3rd Chess Olympiad

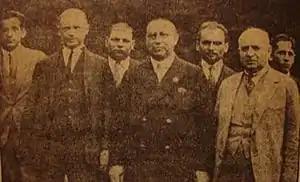
The Polish gold medalists: Frydman, Tartakower (1st and 2nd from the left), Rubinstein (centre), Makarczyk, and Przepiórka (2nd and 3rd from the right).

The 3rd Chess Olympiad, organized by the FIDE and comprising an open and women's tournament, as well as several events designed to promote the game of chess, took place between July 13 and July 27, 1930, in Hamburg, Germany. The 2nd Women's World Chess Championship also took place during the Olympiad.